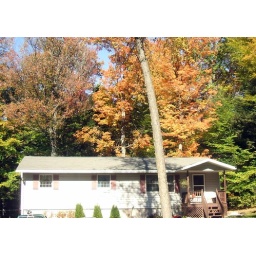
Our new house~ I am loving the red and orange tree that towers above it.